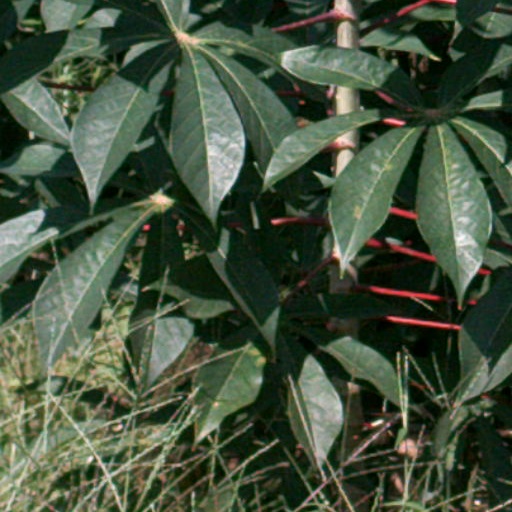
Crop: cassava